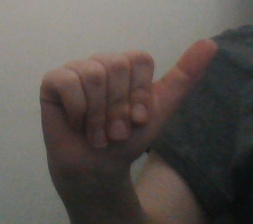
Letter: dhad